Patience and Sarah Gardner House

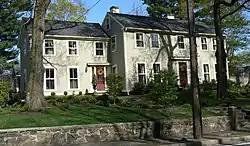

The Patience and Sarah Gardner House is a historic house in Winchester, Massachusetts. This -story wood-frame house was built c. 1830 on land that had been in the Gardner family since the mid-17th century. Patience and Sarah Gardner were sisters who purchased the property in 1825, and lived there until their deaths in 1857 and 1864. The house is an excellent local example of vernacular Federal styling.